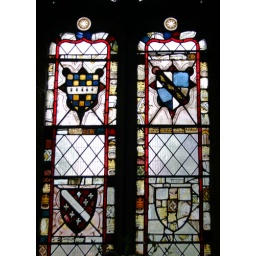
Heraldic glass in chancel south window